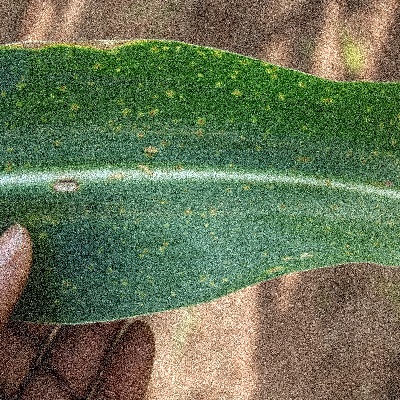
Label: Corn_(Maize)___Leaf_Spot